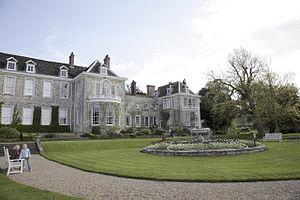
Cette liste des musées du East Sussex, Angleterre contient des musées qui sont définis dans ce contexte comme des institutions qui recueillent et soignent des objets d'intérêt culturel, artistique, scientifique ou historique. leurs collections ou expositions connexes disponibles pour la consultation publique. Sont également inclus les galeries d'art à but non lucratif et les galeries d'art universitaires. Les musées virtuels ne sont pas inclus.